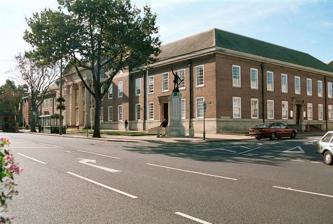
Building: Worthing Town Hall
Country: United Kingdom
Year built: 1933
Municipal building in Worthing, West Sussex, England Worthing Town Hall Worthing Town Hall Location Chapel Road, Worthing Coordinates 50°48′53″N 0°22′19″W / 50.8148°N 0.3719°W / 50.8148; -0.3719 Built 1931—1933 Architect Charles Cowles-Voysey Architectural style(s) Neo-Georgian style Listed Building – Grade II Official name Worthing Town Hall including Assembly Hall and Worthing Room Designated 19 January 1982 Reference no. 1250786 Shown in West Sussex Worthing Town Hall , or New Town Hall , is a municipal building in Chapel Road, Worthing , West Sussex , England. The town hall, which is a meeting place of Worthing Borough Council , is a Grade II listed building . Located at Chapel Road in the centre of Worthing, it was opened in 1933 and built in a neo-Georgian style to designs by Charles Cowles-Voysey .  Containing offices and a Council chamber it replaced Worthing's Old Town Hall as the administrative centre, a building that had been the home of Worthing's local authority from 1835 and was demolished in 1966. To the rear and west lies the Assembly Hall, built in 1935, also to designs by Cowles-Voysey.  To the south lies the Worthing Museum and Art Gallery , originally built as a Carnegie Library . History The old town hall in South Street The town commissioners in Worthing originally met at the Nelson Inn on South Street and later at the Royal Oak Public House in Market Street. In the 1820s the commissioners decided to procure a dedicated town hall: the site they selected at the north end of South Street was a garden owned by Sir Timothy Shelley , former Whig MP for Horsham and New Shoreham and the father of the Romantic poet Percy Bysshe Shelley . The first purpose-built town hall, which was designed in the neoclassical style with a tetrastyle portico and a clock tower was completed in June 1835. The town hall also acted as a courthouse for hearing quarter sessions and assizes . In the 1920s civic leaders decided that the first purpose-built town hall was inadequate and decided to procure a new building: the site they selected this time had been occupied by two large residential properties. The war memorial at the site, which takes the form of a bronze statue of a soldier holding a rifle mounted on a stone plinth, pre-dates the town hall: it was sculpted by Joseph Whitehead and Sons and unveiled by Field-Marshal Sir William Robertson on 11 April 1921. Construction of the second purpose-built town hall commenced on 1 October 1931. It was designed by Charles Cowles-Voysey in the Neo-Georgian style , built in red brick with ashlar stone dressings at a cost of £398,117 and was officially opened by Prince George on 22 May 1933. The design involved a symmetrical main frontage with nineteen bays facing onto Chapel Road; the central section of nine bays, which slightly projected forward, featured a three-bay tetrastyle portico with Ionic order columns supporting an entablature inscribed with the words "Ex terra copiam e mari salutum" (English: "From the land fulness and from the sea health") and a large pediment . There was a clock tower and a cupola with Tuscan order columns, which was capped with a finial , at roof level. Internally, the principal rooms were the council chamber and the mayor's parlour: a map of Worthing, painted with oil paints on a wooden panel, was commissioned from the cartographer, MacDonald Gill , and installed in the mayor's parlour. A large assembly hall, with a proscenium arch was built as a separate structure to the rear of the main building and also completed in 1933. The foyer of the assembly hall was decorated with two panels, one on the left and the other on the right, each designed by the sculptor, Laurence Bradshaw , and depicting a male figure standing astride two fishes. In October 1934, the town hall was the starting point for the Battle of South Street , a riot which took place in the town as members of the British Union of Fascists and various anti-fascist protesters clashed after a newly elected fascist councillor, Charles Budd, failed to secure the committee places he desired on the council. The town hall continued to serve as the headquarters of the local municipal borough council for much of the 20th century and remained the local seat of government after the formation of the enlarged Worthing Borough Council in 1974. Princess Alexandra and the Duchess of Gloucester visited the town hall on 20 June 2000 and 20 June 2006 respectively to take part in lunches for disabled war veterans on excursions from London. In November 2015, the council agreed that the town hall should be registered as a venue for marriages and civil partnerships. Design Exterior Built in a Scandinavian-influenced Classical style, Worthing Town Hall was designed by Charles Cowles-Voysey, with detailing by John Brandon-Jones .  The building consists of a centre and two wings.  The centre has three storeys of red brick.  It has a central Ionic portico bearing the motto 'Ex terra copium e mari salutem'.  Behind the portico the first floor windows have cast iron balconettes .  It has a clock tower with a cupola surmounted by a ball and finial and eight Tuscan columns with plumed capitals .  The north and south wings have two storeys, also of red brick. Interior The carpet in the council chamber is by Maufe of Heal's .  The entrance hall floor is by Gilbert Bayes . In the mayor's parlour is a map of Worthing by MacDonald Gill . It depicts Worthing in 1933, when there was no development in Findon Valley or West Durrington, and very little at Goring-by-Sea . Instead there were many glasshouses across the borough that grew a variety of produce including figs, tomatoes, grapes, cucumbers, mushrooms and chrysanthemums. Appearances in film and television Cuffs (television series) Vindication Swim See also Listed buildings in Worthing Cambridge Guildhall , influenced by Cowles-Voysey's design for Worthing Town Hall Notes